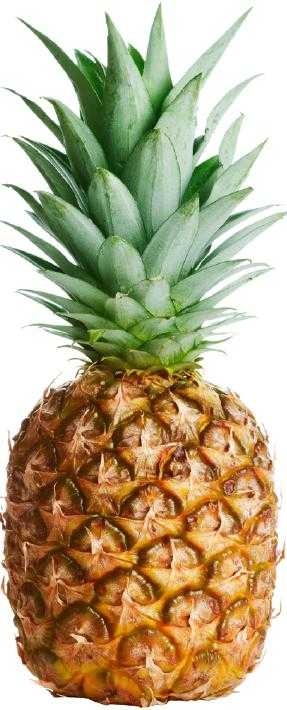
Label: Pineapple